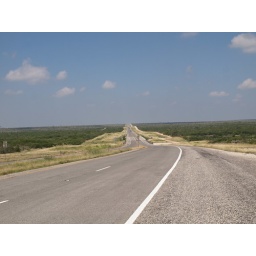
Between Del Rio Texas and the Pacos River in the Chihuahuan Desert 2010 mountains wild birds vulture